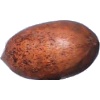
Label: nut_pecan